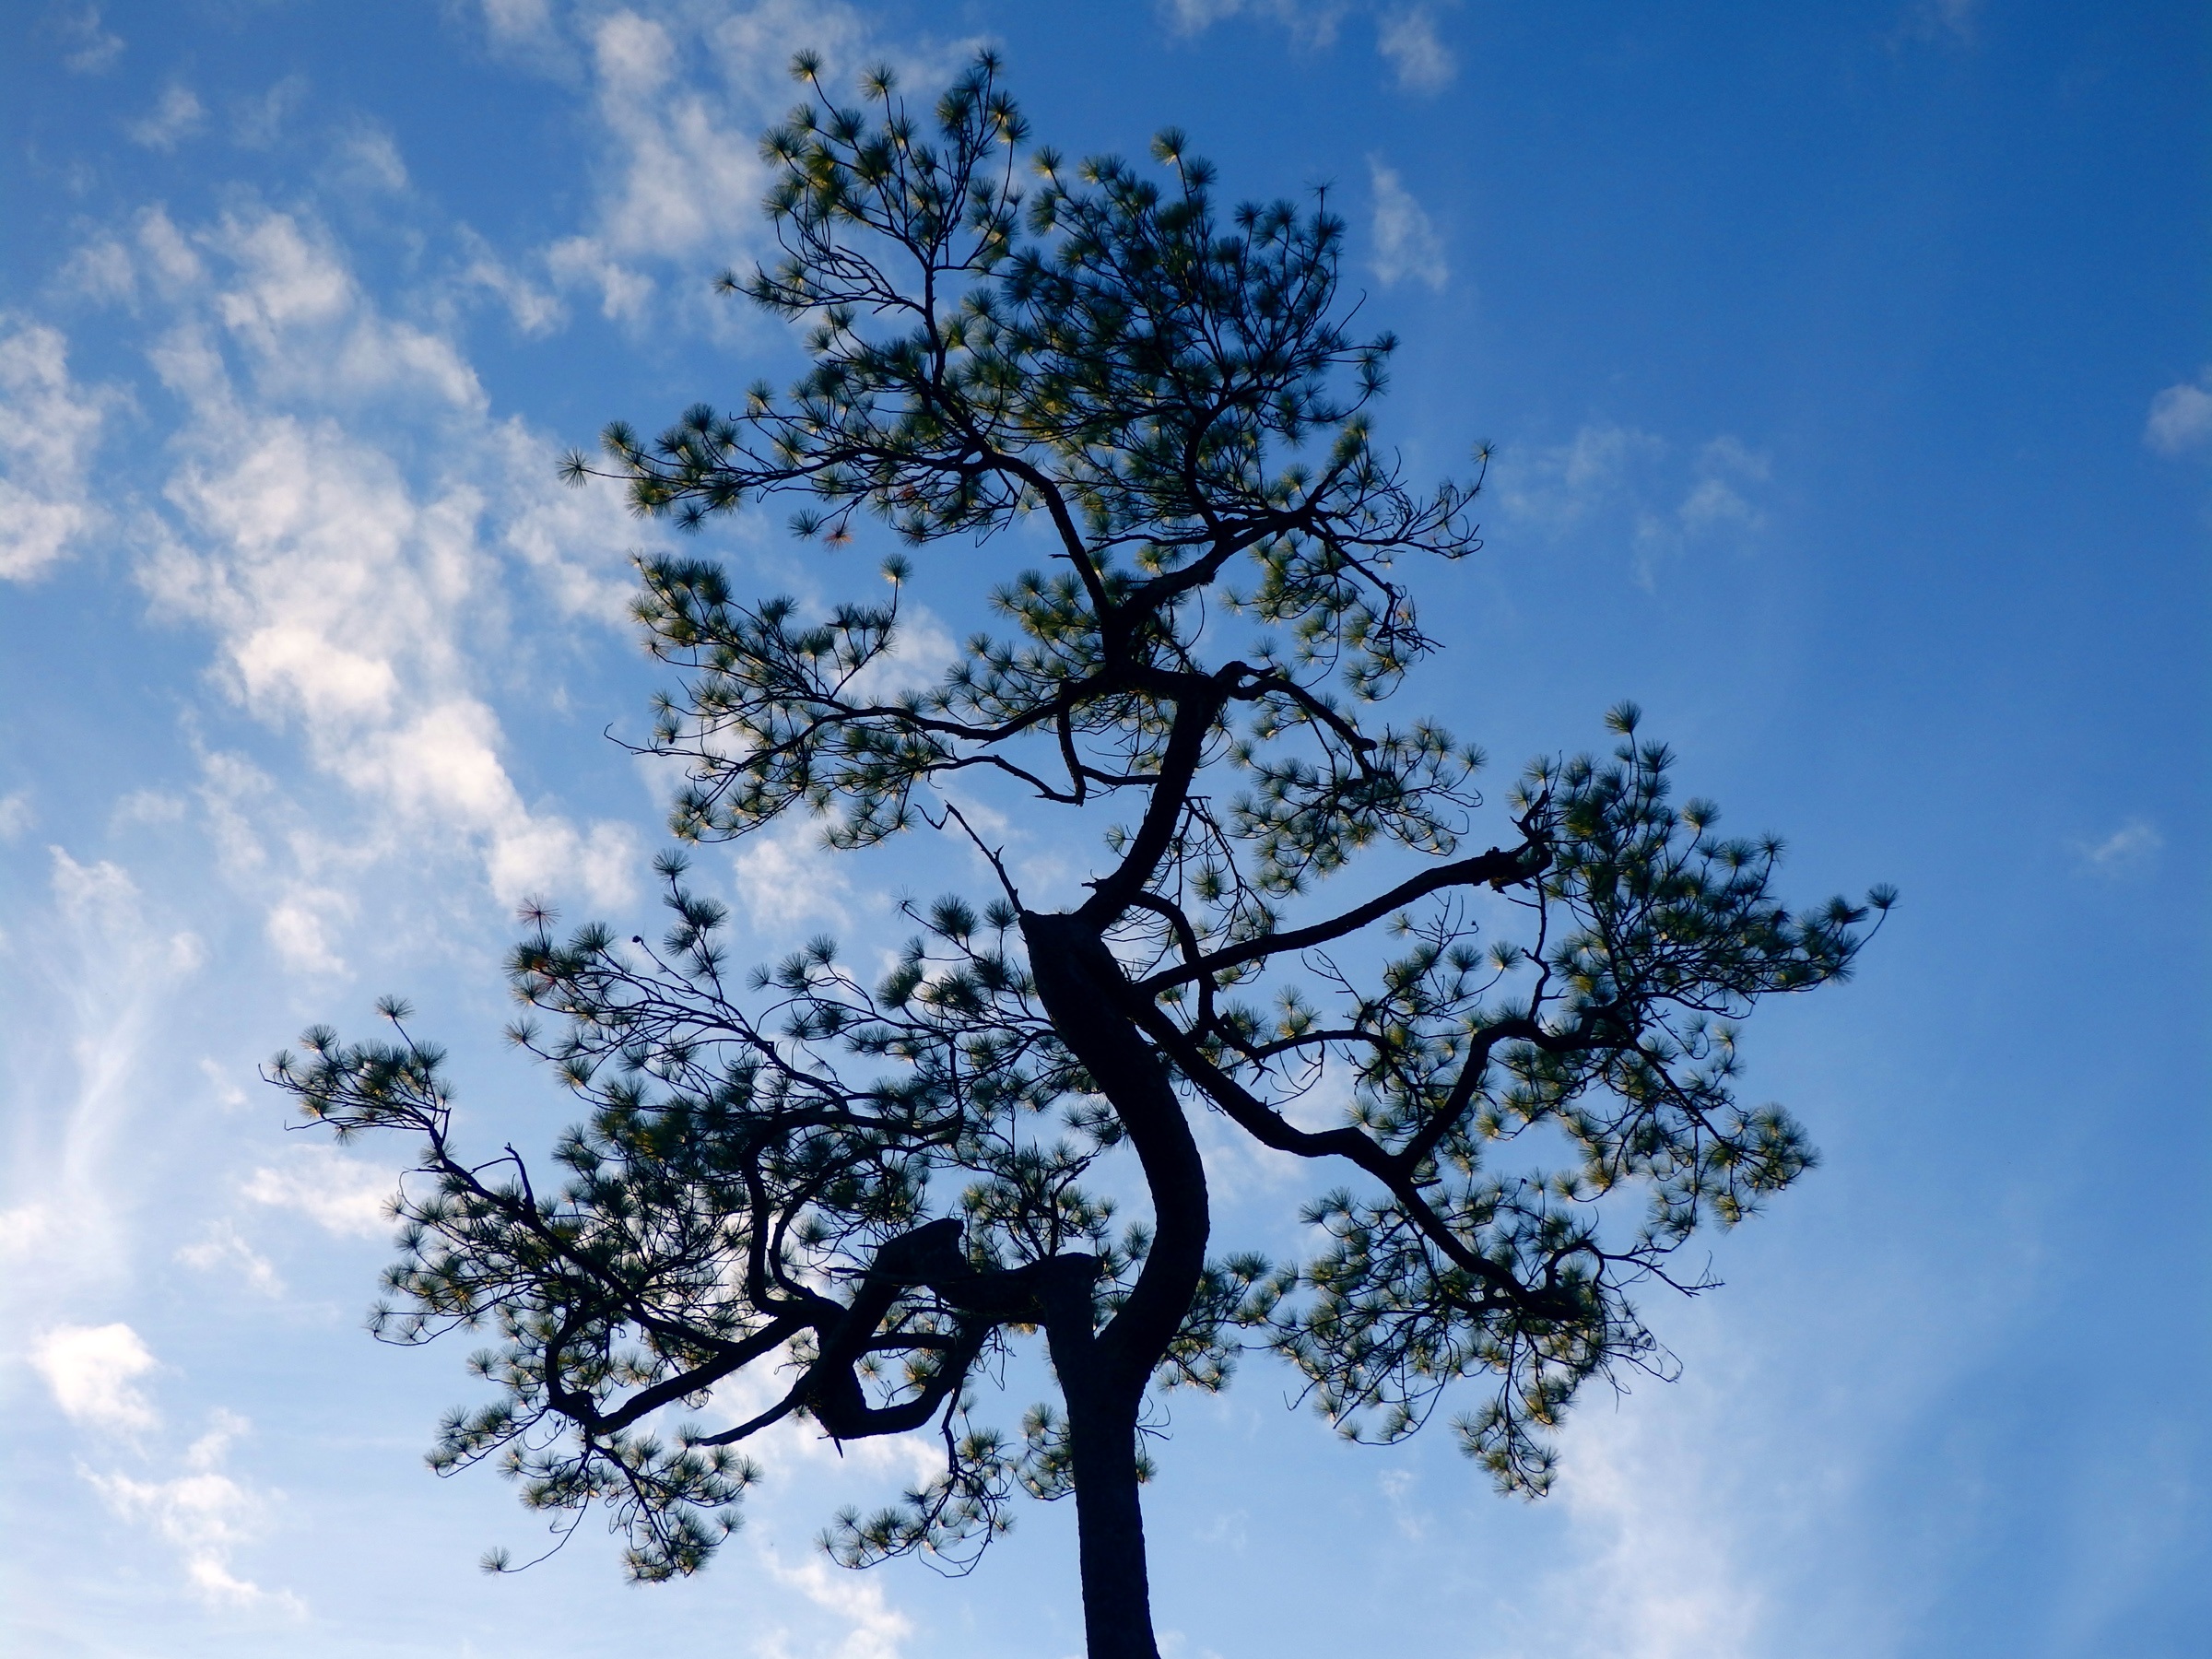
tree, nature, forest, branch, winter, cloud, plant, sky, sunlight, flower, country, pine, blue, woody plant